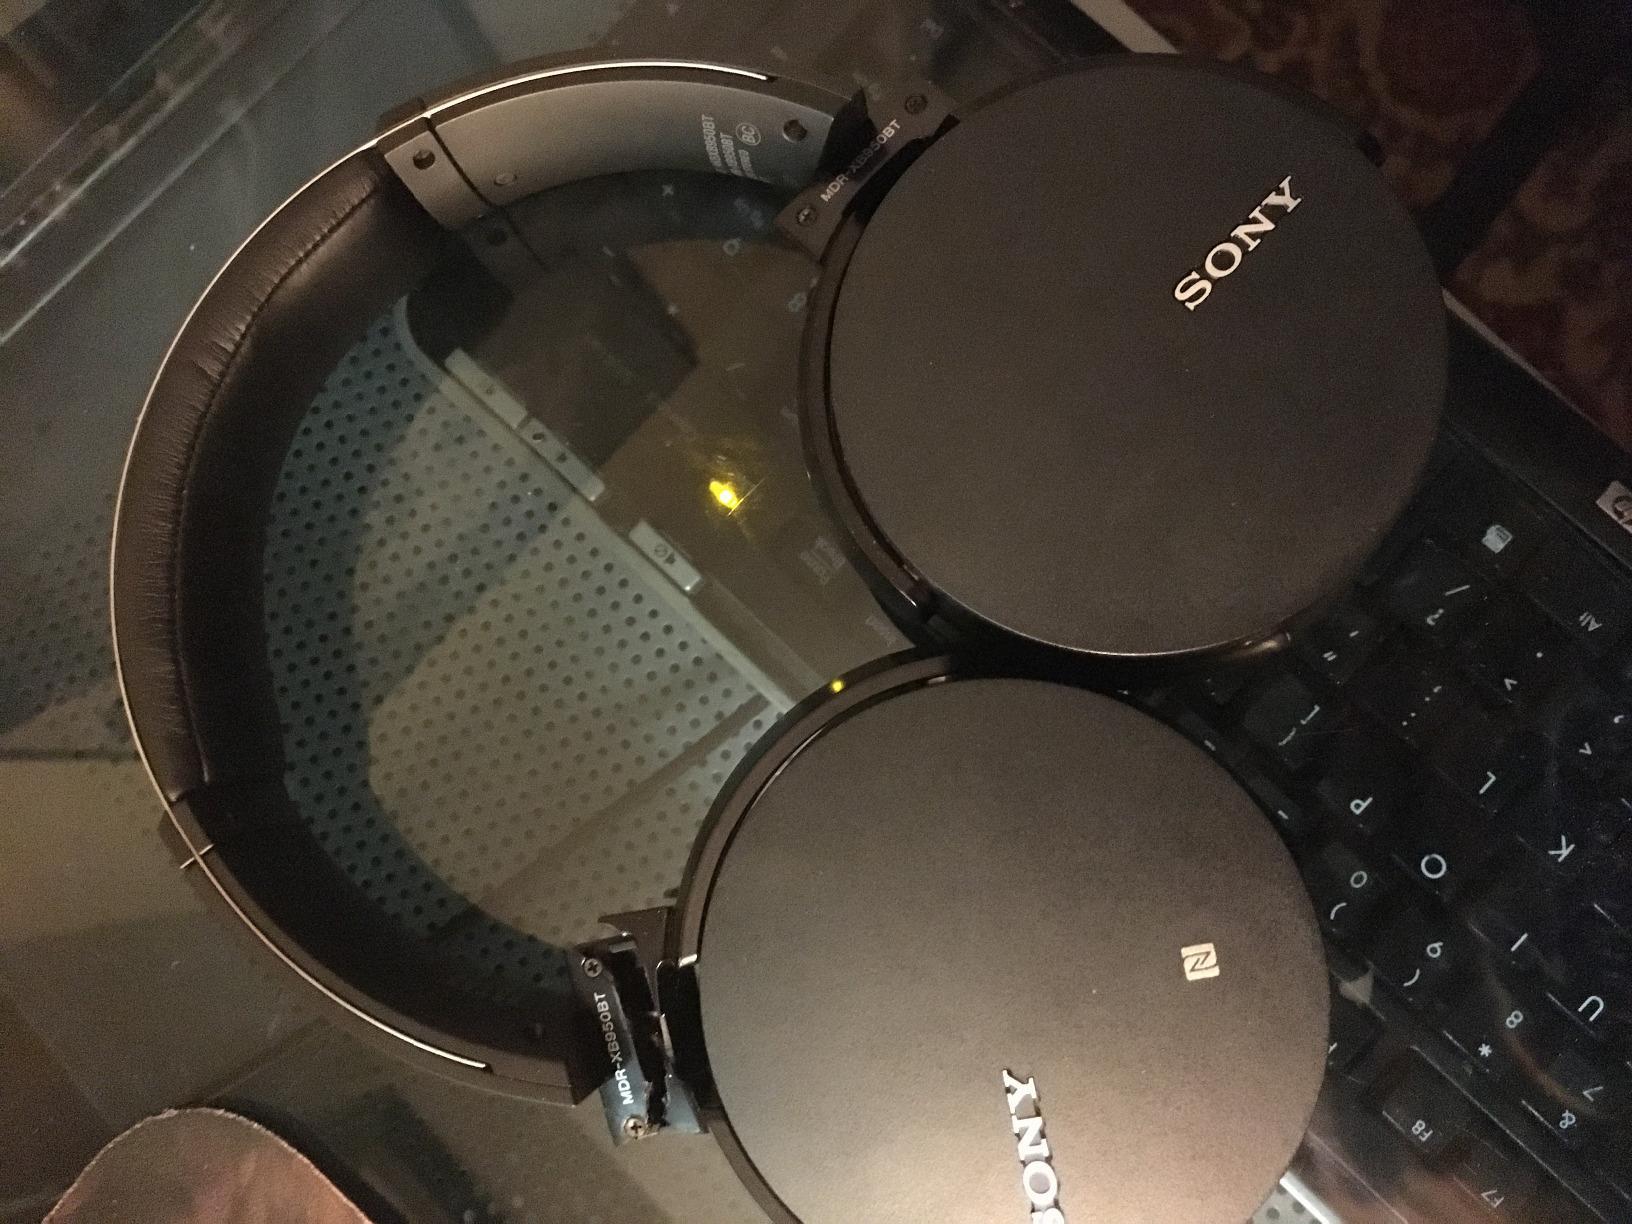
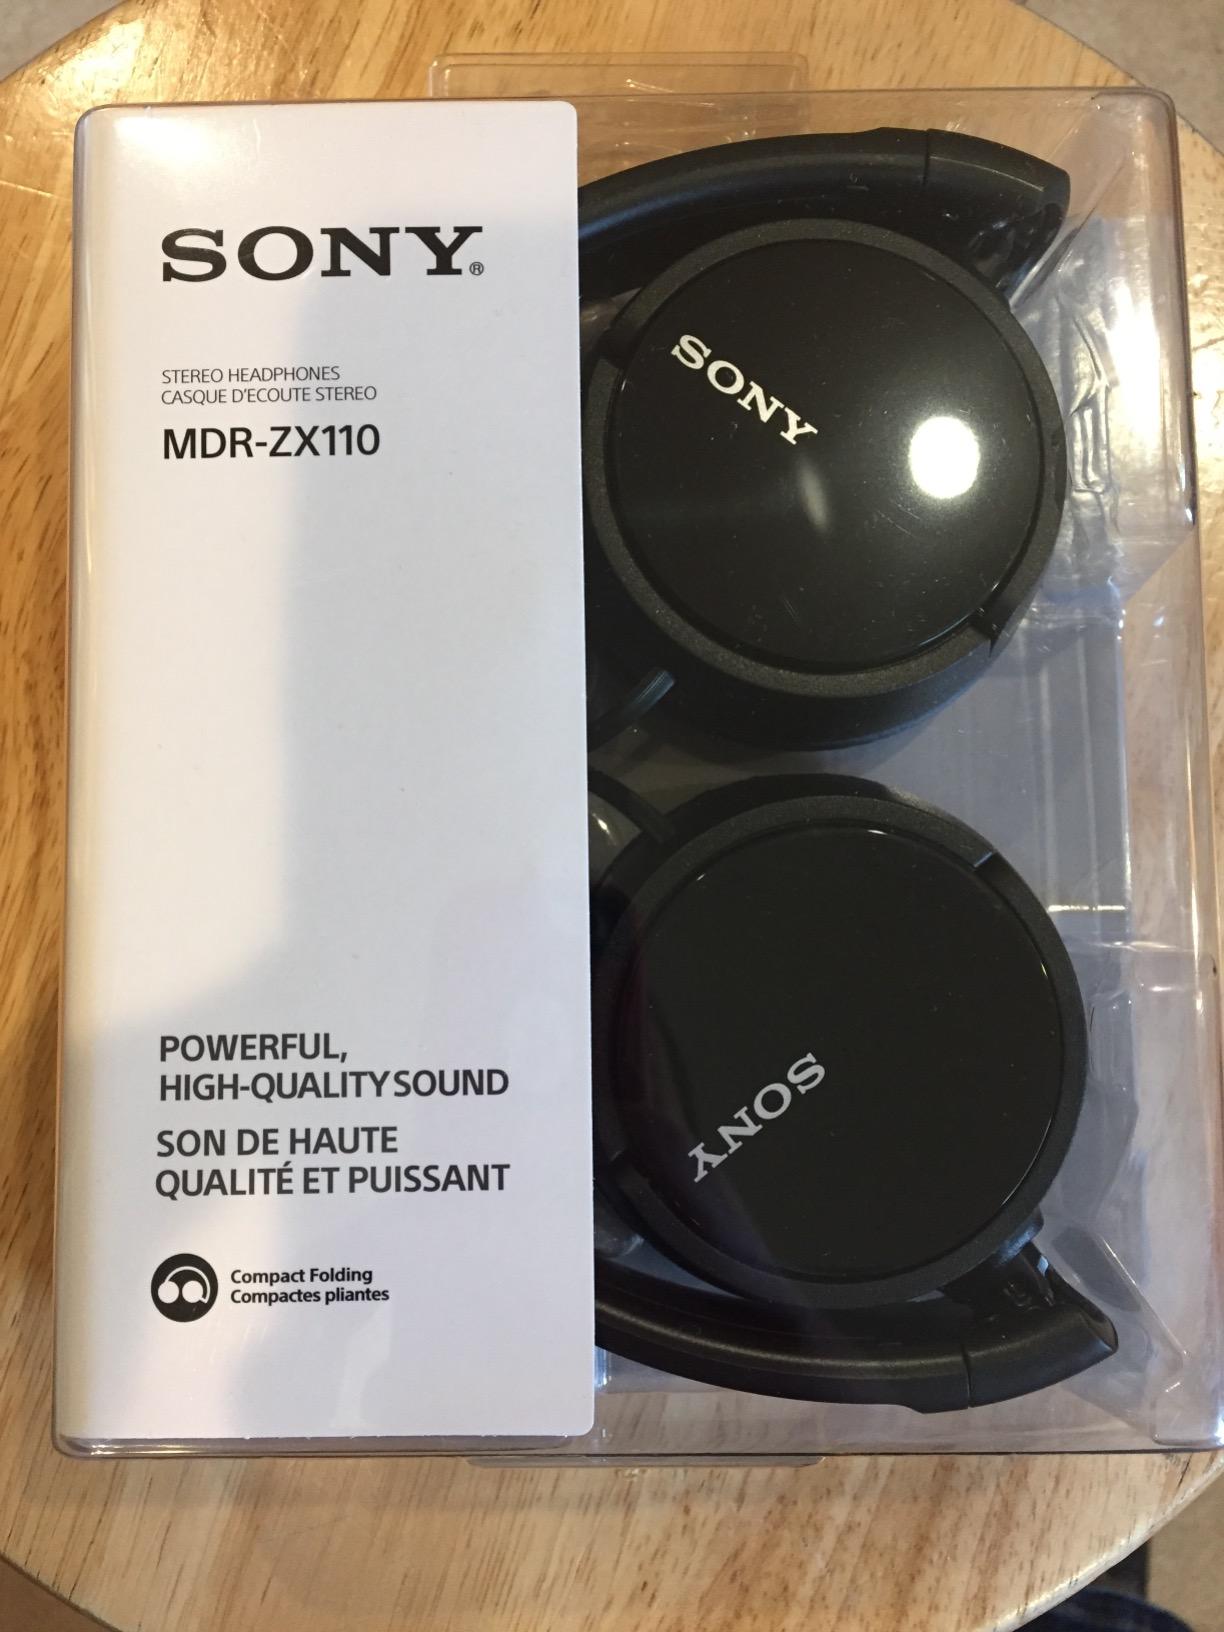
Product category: headphones
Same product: no